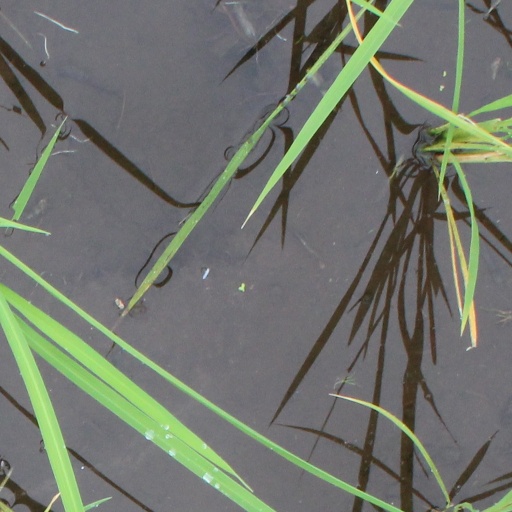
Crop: rice